Pterygotus

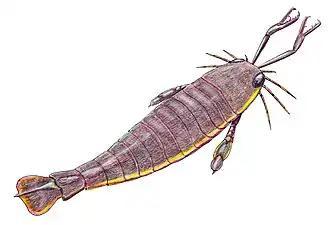
"Jaekelopterus" was closely related to "Pterygotus". Some researchers suspect that they may represent the same genus.

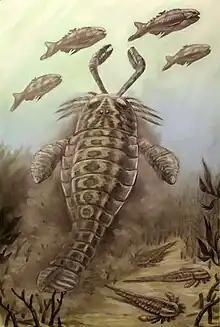

"Pterygotus" is classified within the family Pterygotidae in the superfamily Pterygotioidea, lending its name to both its family and its superfamily. The three most derived pterygotid eurypterids, "Acutiramus", "Jaekelopterus" and "Pterygotus", are very similar to each other. "Pterygotus" is particularly similar to "Jaekelopterus", from which it is virtually only distinct in features of the genital appendage and potentially the telson.